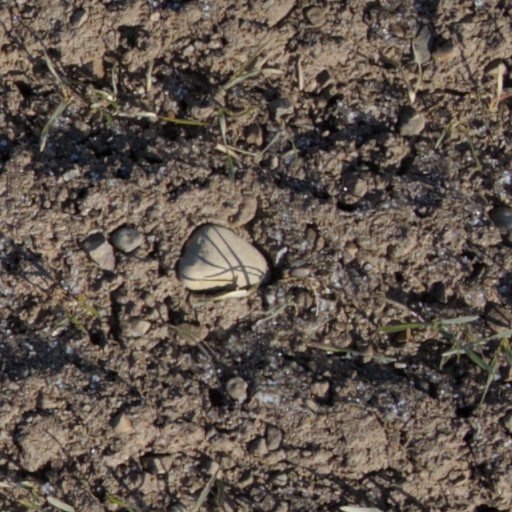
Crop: wheat